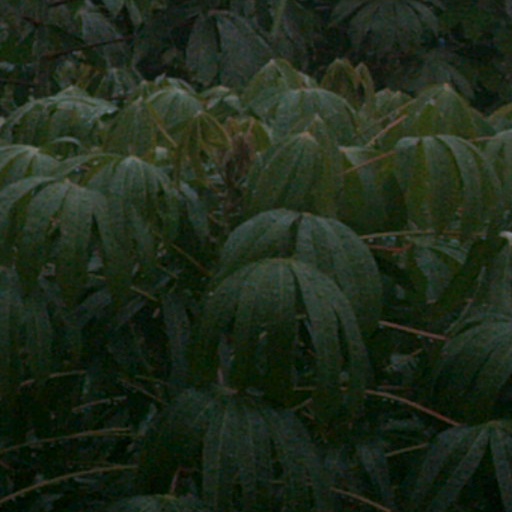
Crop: cassava